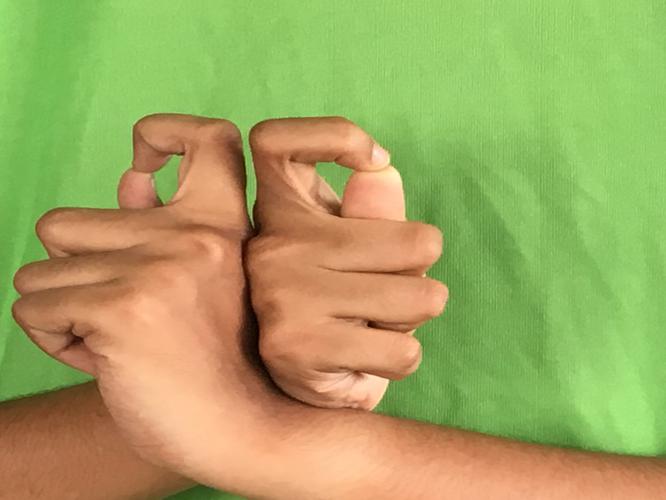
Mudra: Berunda
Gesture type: double_hand